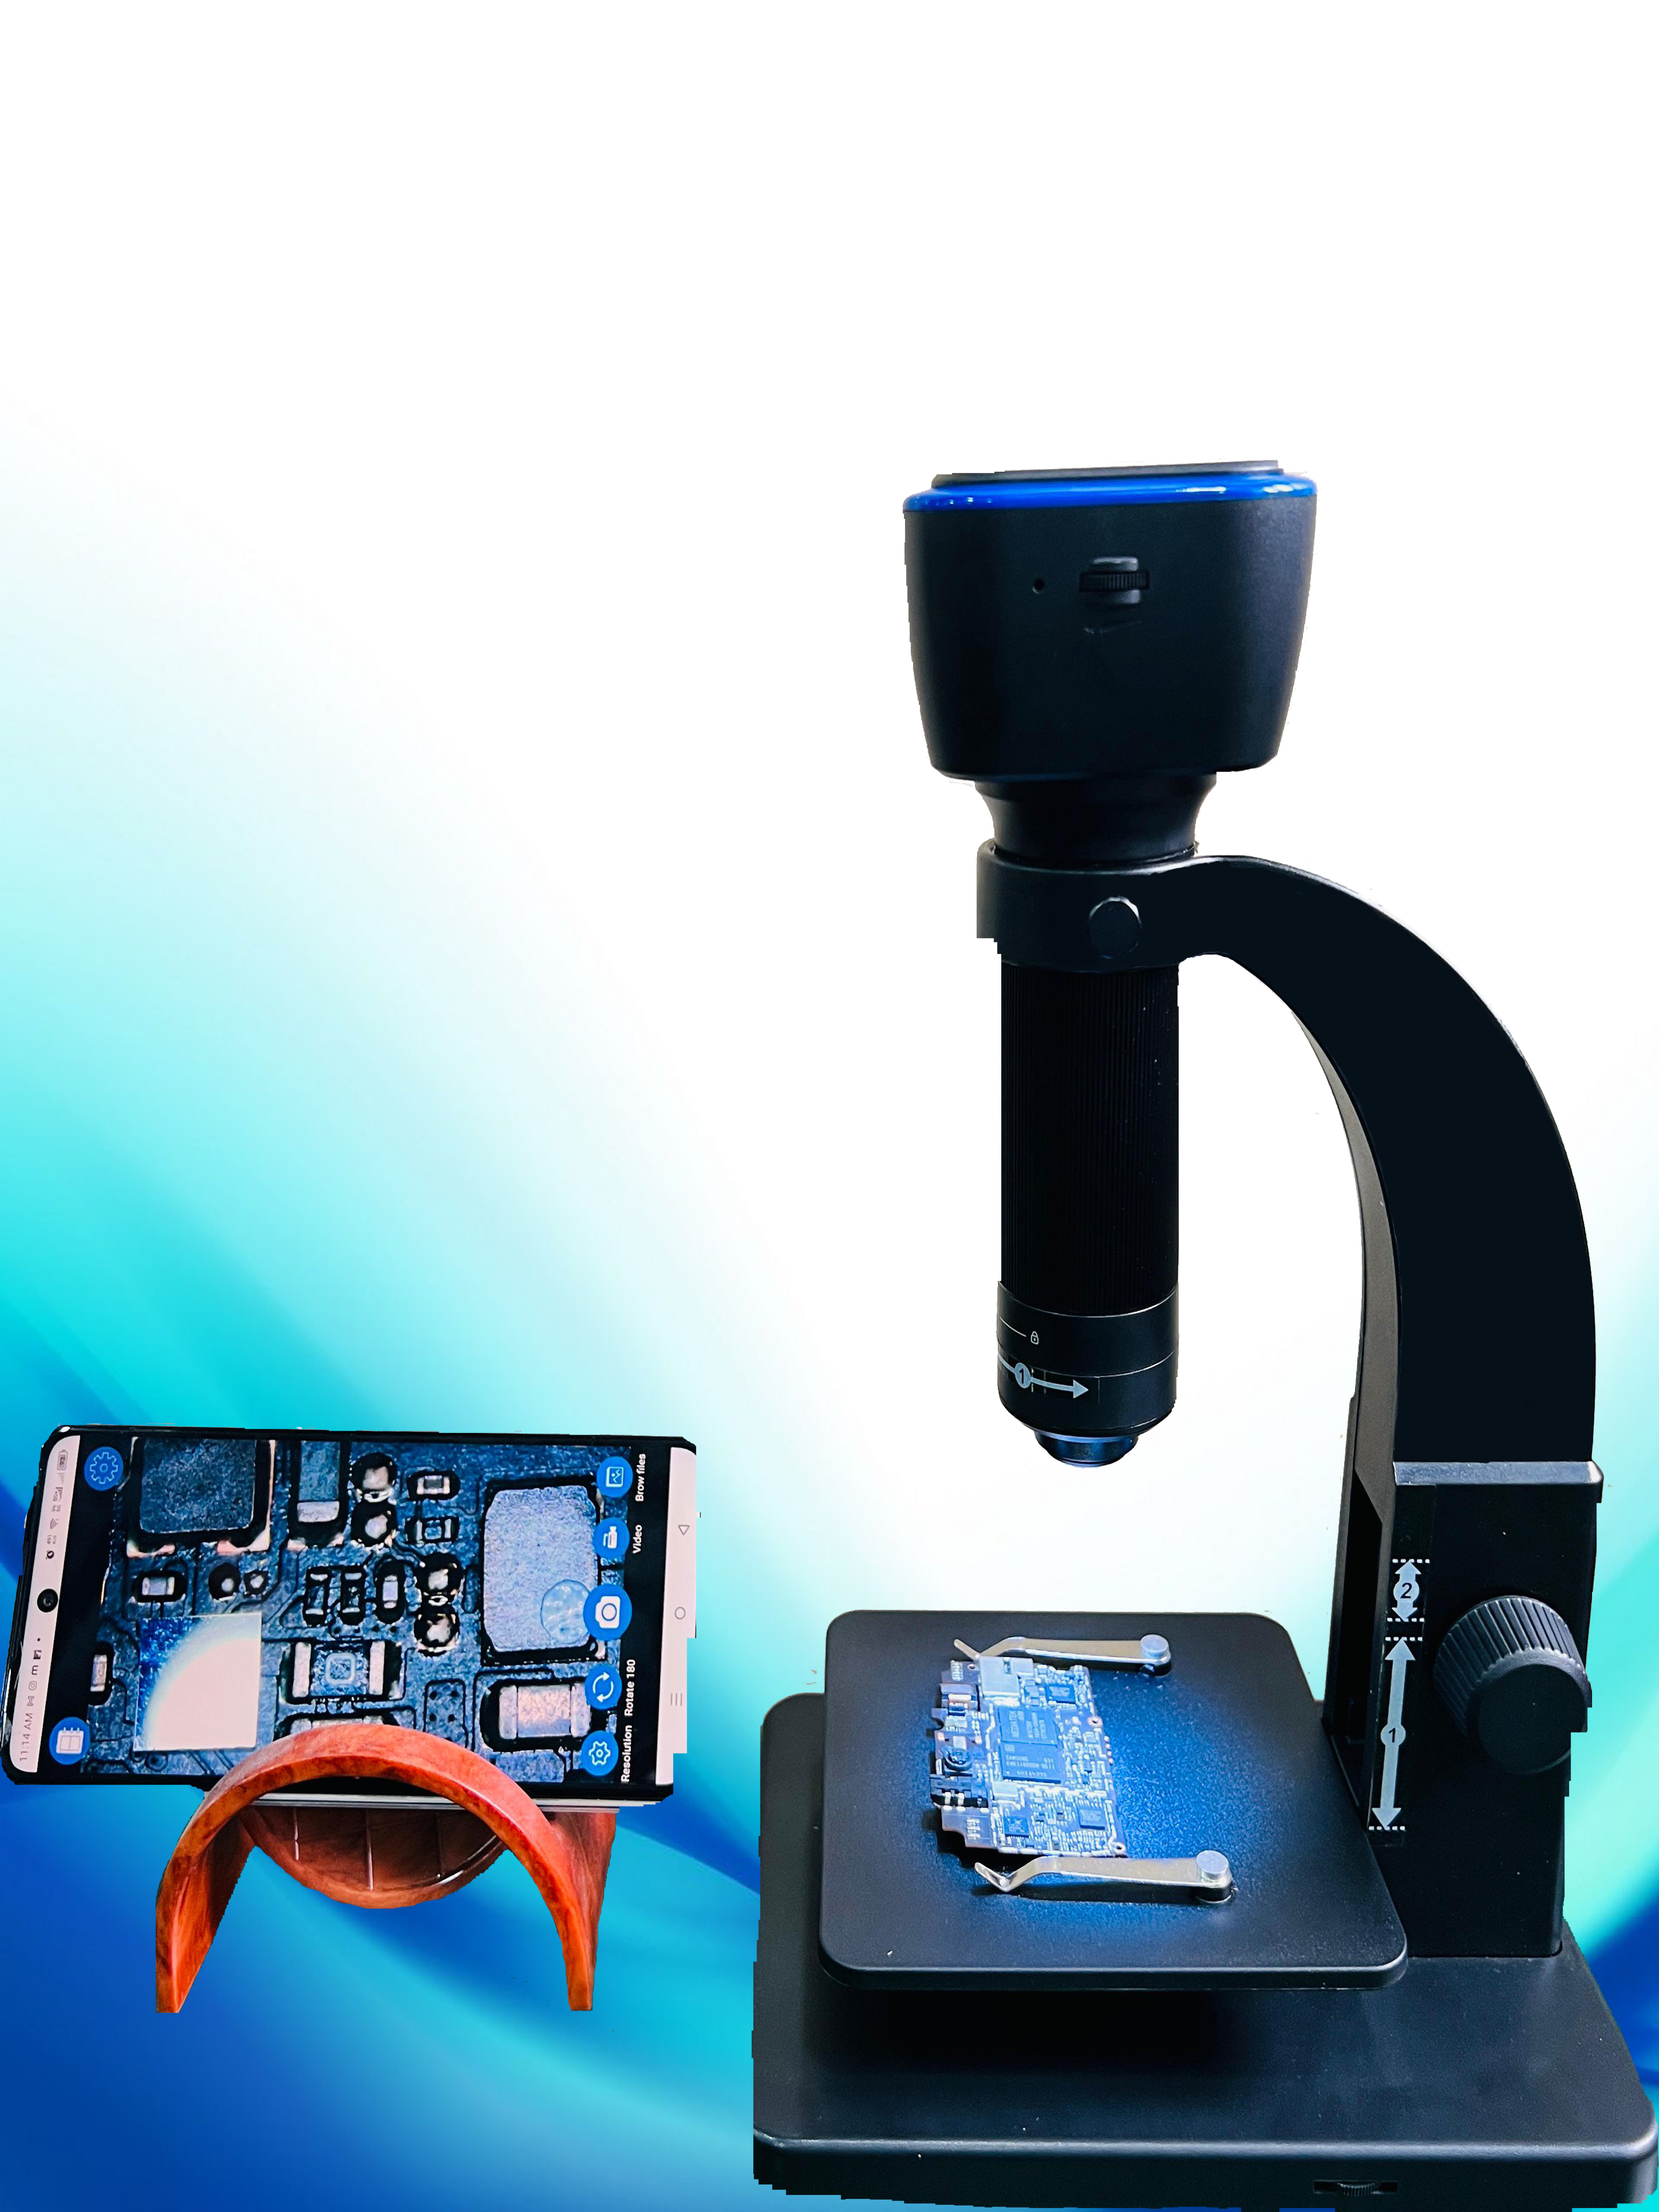
Digital Microscope is a type of microscope that uses optics and a digital camera to output an image to a screen often through software running on a computer. Digital Microscope differs from traditional microscopes by their ability to capture images
Specialty: lab-equipment
Anatomy: eye